Athenian Revolution

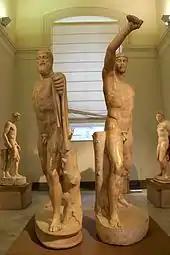
Statue of Harmodius and Aristogeiton, assassins of the tyrant Hipparchus

By the 7th century BCE, social unrest had become widespread, as Athens suffered a land and agrarian crisis. Many Greek city-states had seen the emergence of tyrants, opportunistic noblemen who had taken power on behalf of sectional interests. In Megara, Theagenes had come to power as an enemy of the local oligarchs. His son-in-law, an Athenian nobleman named Cylon, himself made an unsuccessful attempt to seize power in Athens in 632 BCE. However, the coup was opposed by the people of Athens, who forced Cylon and his supporters to take refuge in Athena's temple on the Acropolis. Cylon and his brother escaped, but his followers were cornered by Athens' nine archons. They were persuaded by the archons to leave the temple and stand trial after being assured that their lives would be spared. In an effort to ensure their safety, the accused tied a rope to the temple's statue and went to the trial. On the way, the rope broke of its own accord. The Athenian archons, led by Megacles, took this as the goddess's repudiation of her suppliants and proceeded to stone them to death. Megacles and his "genos", the Alcmaeonidae, were exiled from the city for violating the laws against killing suppliants. In order to restore order, the Areopagus appointed Draco to draft strict new laws, replacing the system of oral law with a written legal code enforced by a court of law. However, these "Draconian" reforms ultimately failed to quell the conflict.